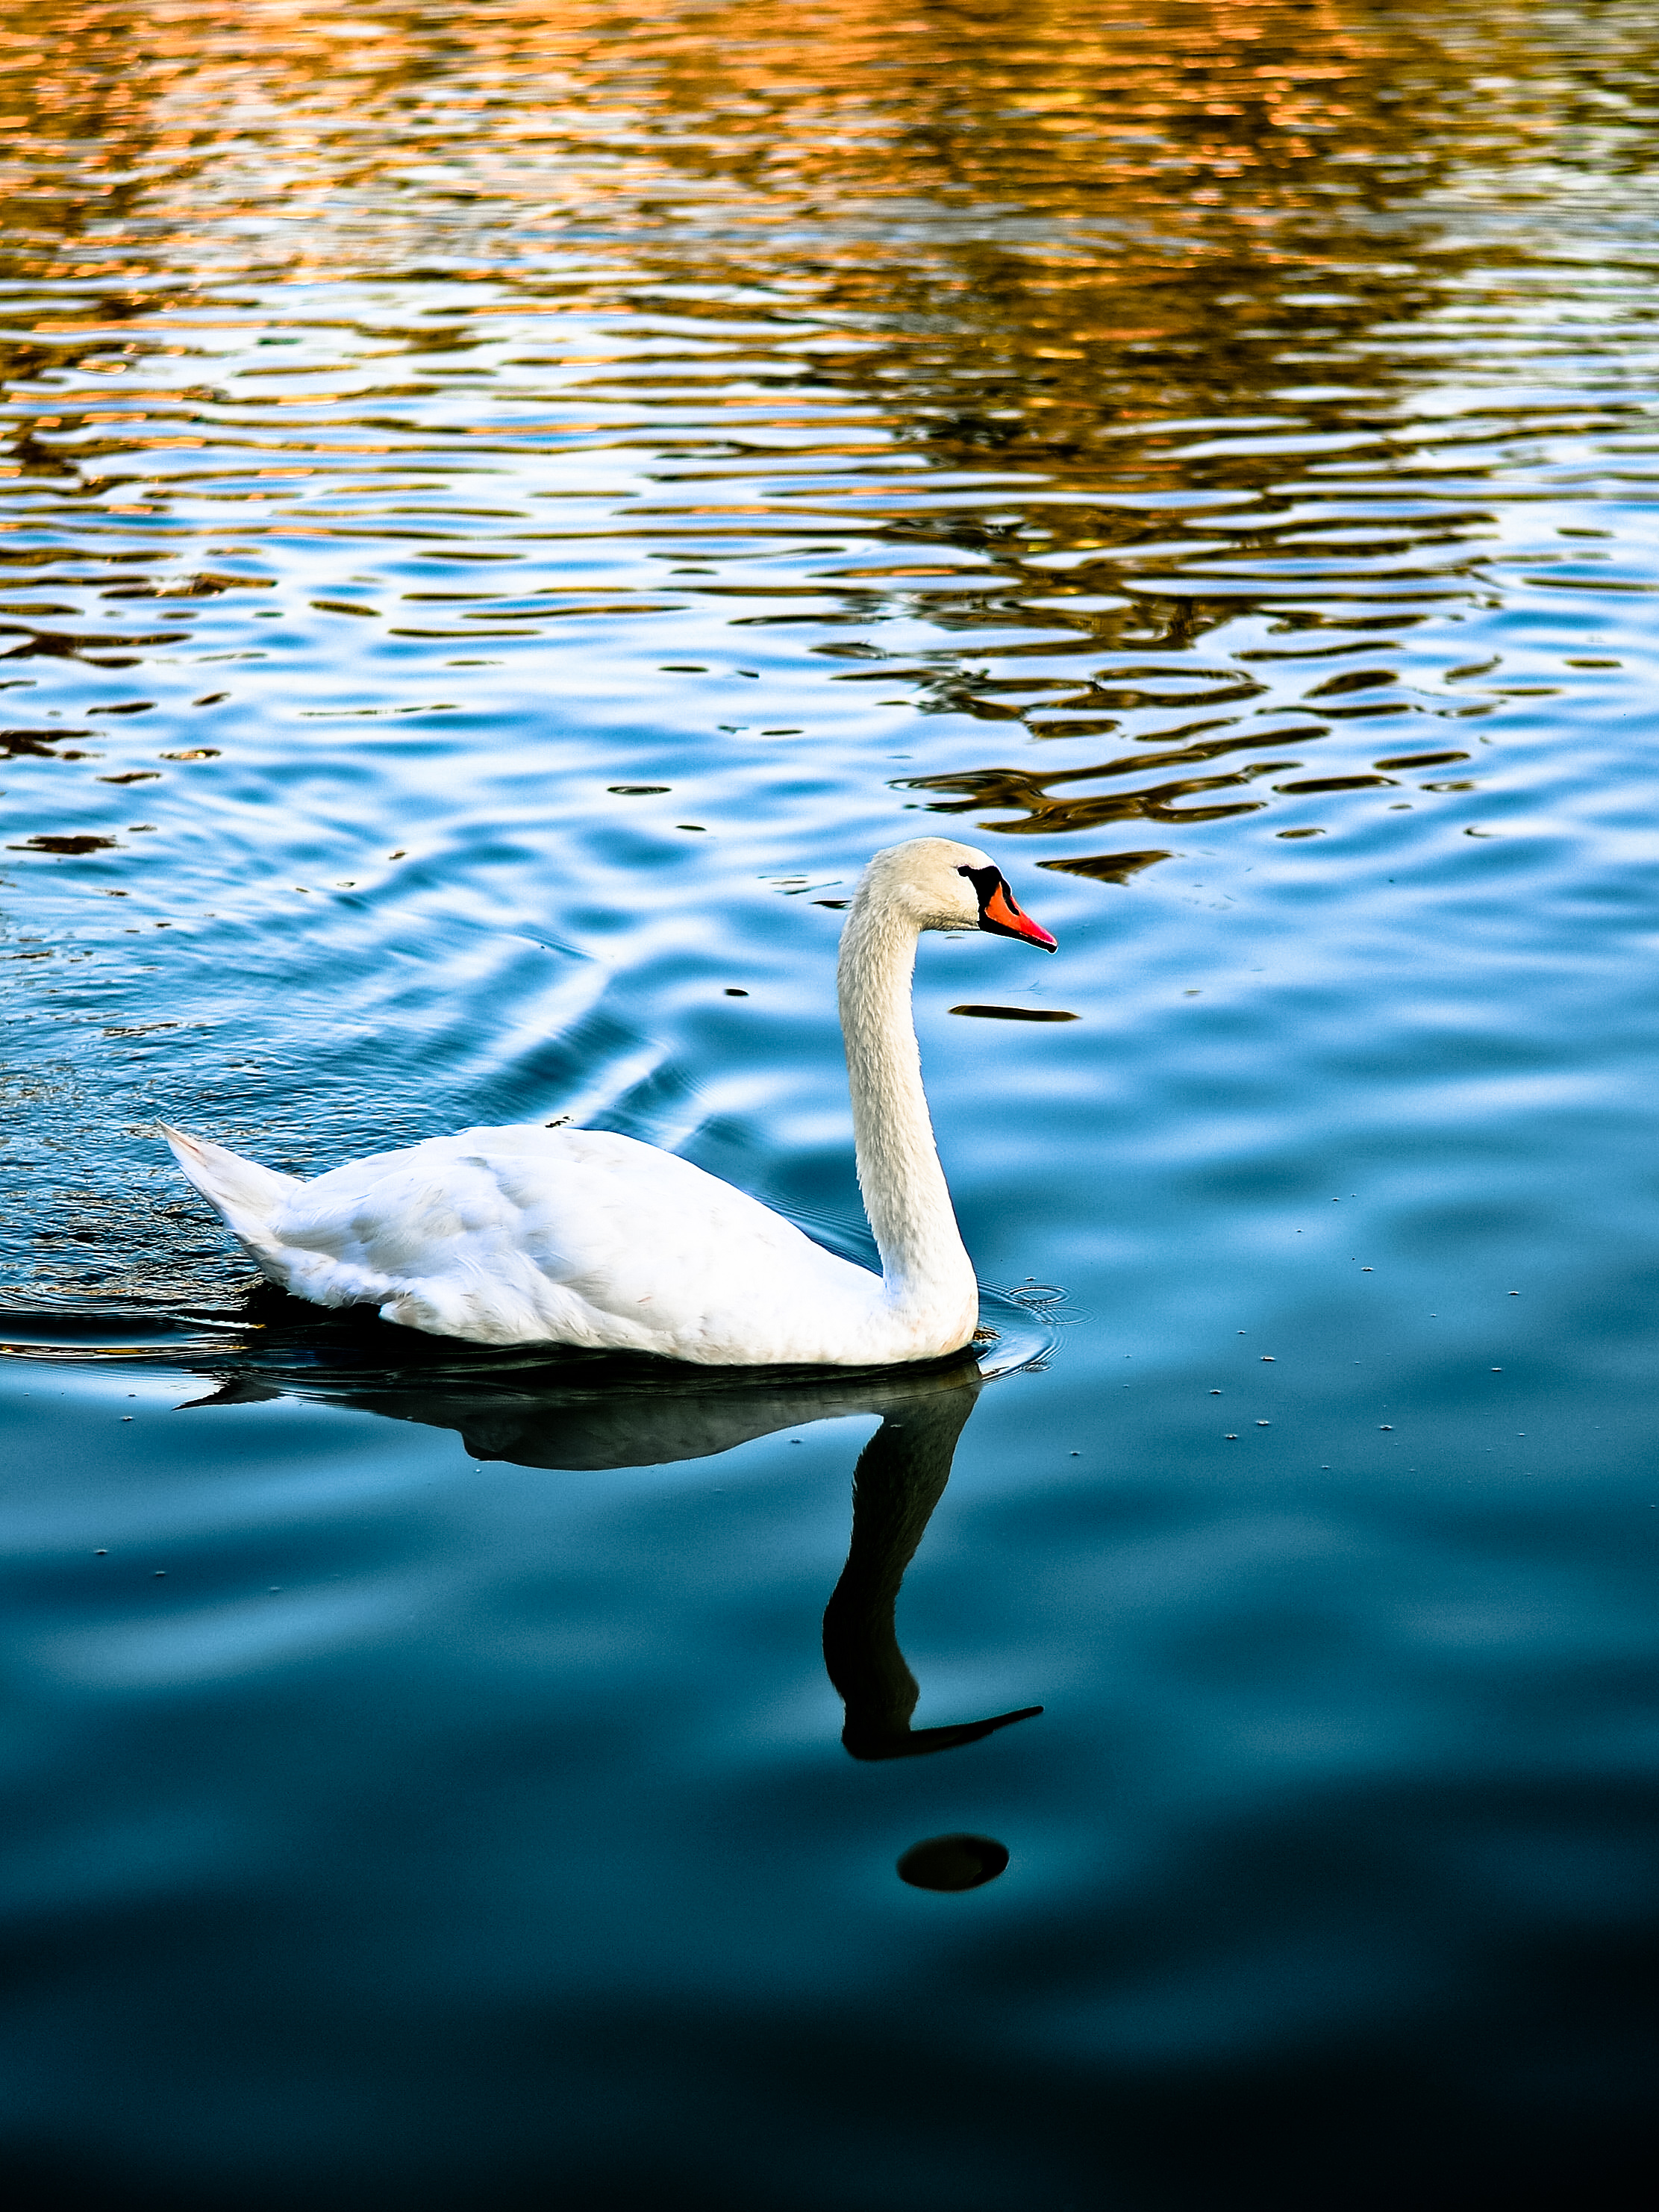
sea, water, nature, bird, wave, lake, reflection, blue, nikon, birds, swan, 50mm, vertebrate, reflections, mark, prime, d5100, waterfowl, water bird, nikond5100, punctuation, whiteswan, nikon50mm18g, ducks geese and swans